Southsea Castle

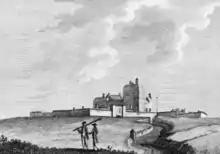
The castle in 1756, showing Sir Bernard de Gomme's improvements in the 1680s

In the early 1600s, England was at peace with France and Spain and as a result the coastal defences received little attention; a survey found Southsea Castle to be "verie ill prepared for defence", with no guns mounted along the walls or any stocks of powder. In March 1626, a serious fire broke out that destroyed the interior of the keep and generated panic among the ships moored nearby. The damage was not repaired until 1635, when 210 loads of timber was sent from the New Forest for use in the work. Another serious fire then broke out in 1640, causing damage to the lodgings and store rooms.